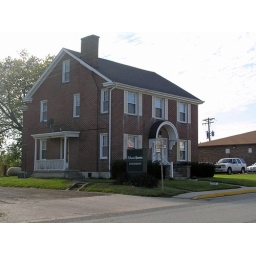
The Edward Jones stock broker office is in this house on Main Street in Linn Missouri